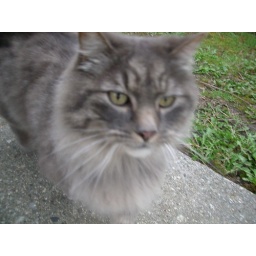
Part of an ongoing series of pictures of cats I have met walking around Vancouver.